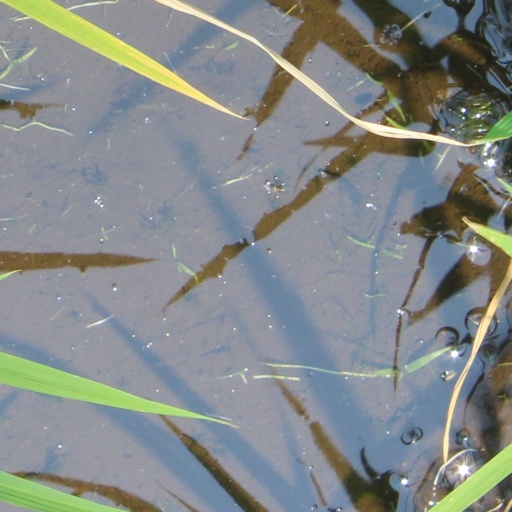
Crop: rice